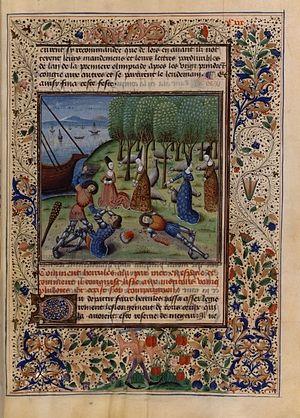
Le Maître de la Chronique d'Angleterre désigne par convention un enlumineur actif entre 1470 et 1480 à Bruges. Il doit son nom à différents manuscrits de la Chronique d'Angleterre de Jean de Wavrin qu'il a enluminé. Il est spécialisé dans la peinture de manuscrits historiques.